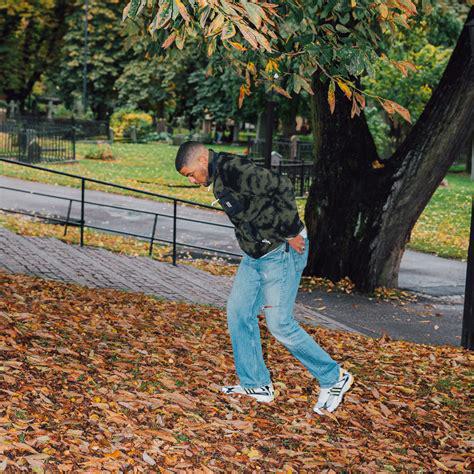
Brand: Adidas
Model: Response Cl